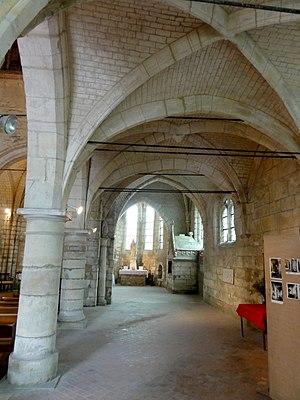
Bas-côté sud, vue vers l'est.
L'église Saint-Étienne est une église catholique paroissiale située à Fosses, en France. Elle a été édifiée pendant deux campagnes de construction, dont la première entre 1170 et 1200 porte sur le chœur, le croisillon nord, l'absidiole nord, la nef et les deux bas-côtés. Ces derniers ont cependant été reconstruits au XVIᵉ siècle. Le croisillon sud et la chapelle de la chapelle de la Vierge ont été ajoutées pendant la seconde campagne vers 1230 / 1240 environ, et présentent ainsi des différences par rapport à leurs homologues au nord. L'ensemble est de style gothique primitif, comme l'indiquent le remarquable clocher et la sculpture des chapiteaux, qui sont de belle facture et représentent de façon assez naturaliste quelques éléments de la flore locale. L'on ne peut en même temps pas nier l'influence persistante de l'architecture romane, qui se traduit par la forme en plein cintre des fenêtres issues de la première campagne, et par le plan en hémicycle du chœur, que l'église de Fosses partage avec quelques autres églises gothiques de la même époque.